Lycaon (son of Priam)

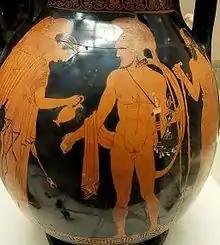
Illustration of Lycaon on an amphora in preparation for battle

Lycaon lent his cuirass to his brother Paris when he duelled against Menelaus, husband of Helen. On another occasion, Apollo took the shape of Lycaon to address Aeneas.